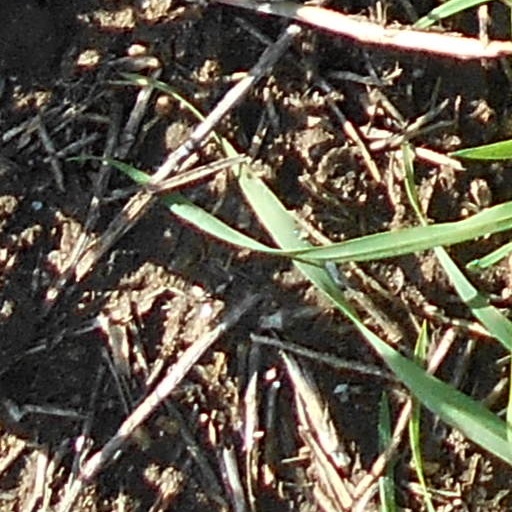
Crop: wheat